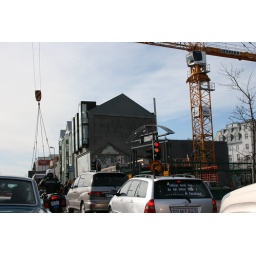
The flying Cadillac over the house of blues